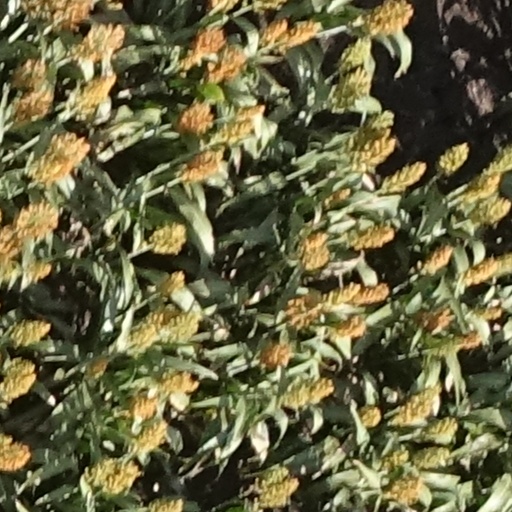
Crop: sorghum